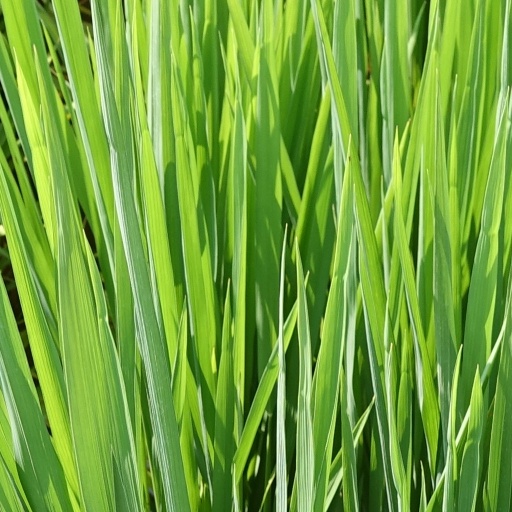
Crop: rice